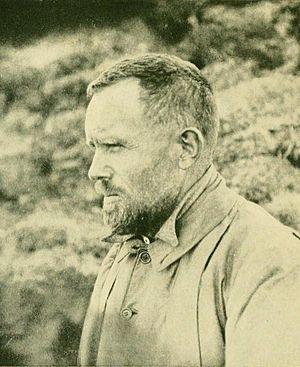
Le dernier voyage du Karluk, navire amiral de l'expédition canadienne dans l'arctique, désigne la perte du navire et la mort de près de la moitié de son équipage après une longue période de survie en terre arctique.